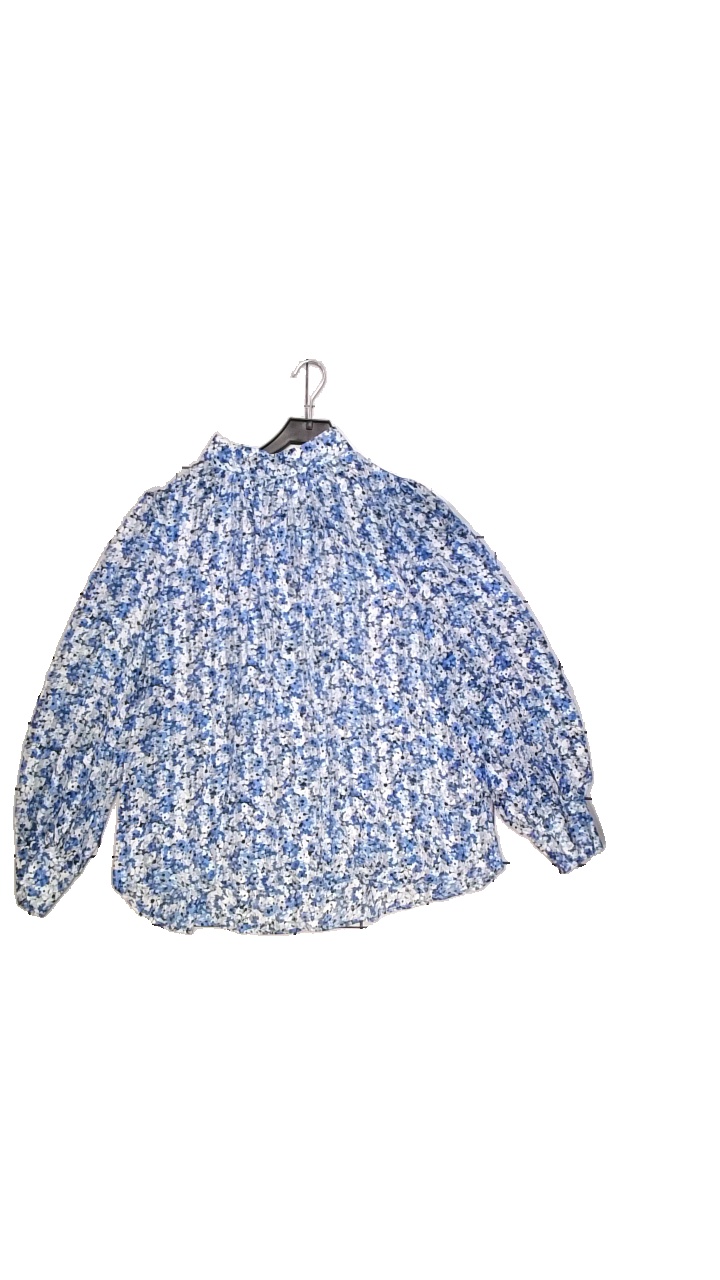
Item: Blouse (Ladies)
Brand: H&m
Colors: Multicolor, White, Blue, Black
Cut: Regular, Loose
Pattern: Floral print
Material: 100% polyester
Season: All
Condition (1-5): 4
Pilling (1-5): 5
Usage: Reuse
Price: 50-100